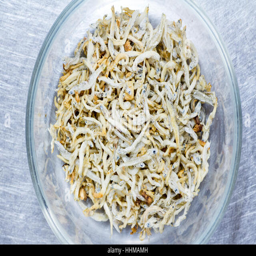
cuisine , boiled and dried young sardines in the bowl